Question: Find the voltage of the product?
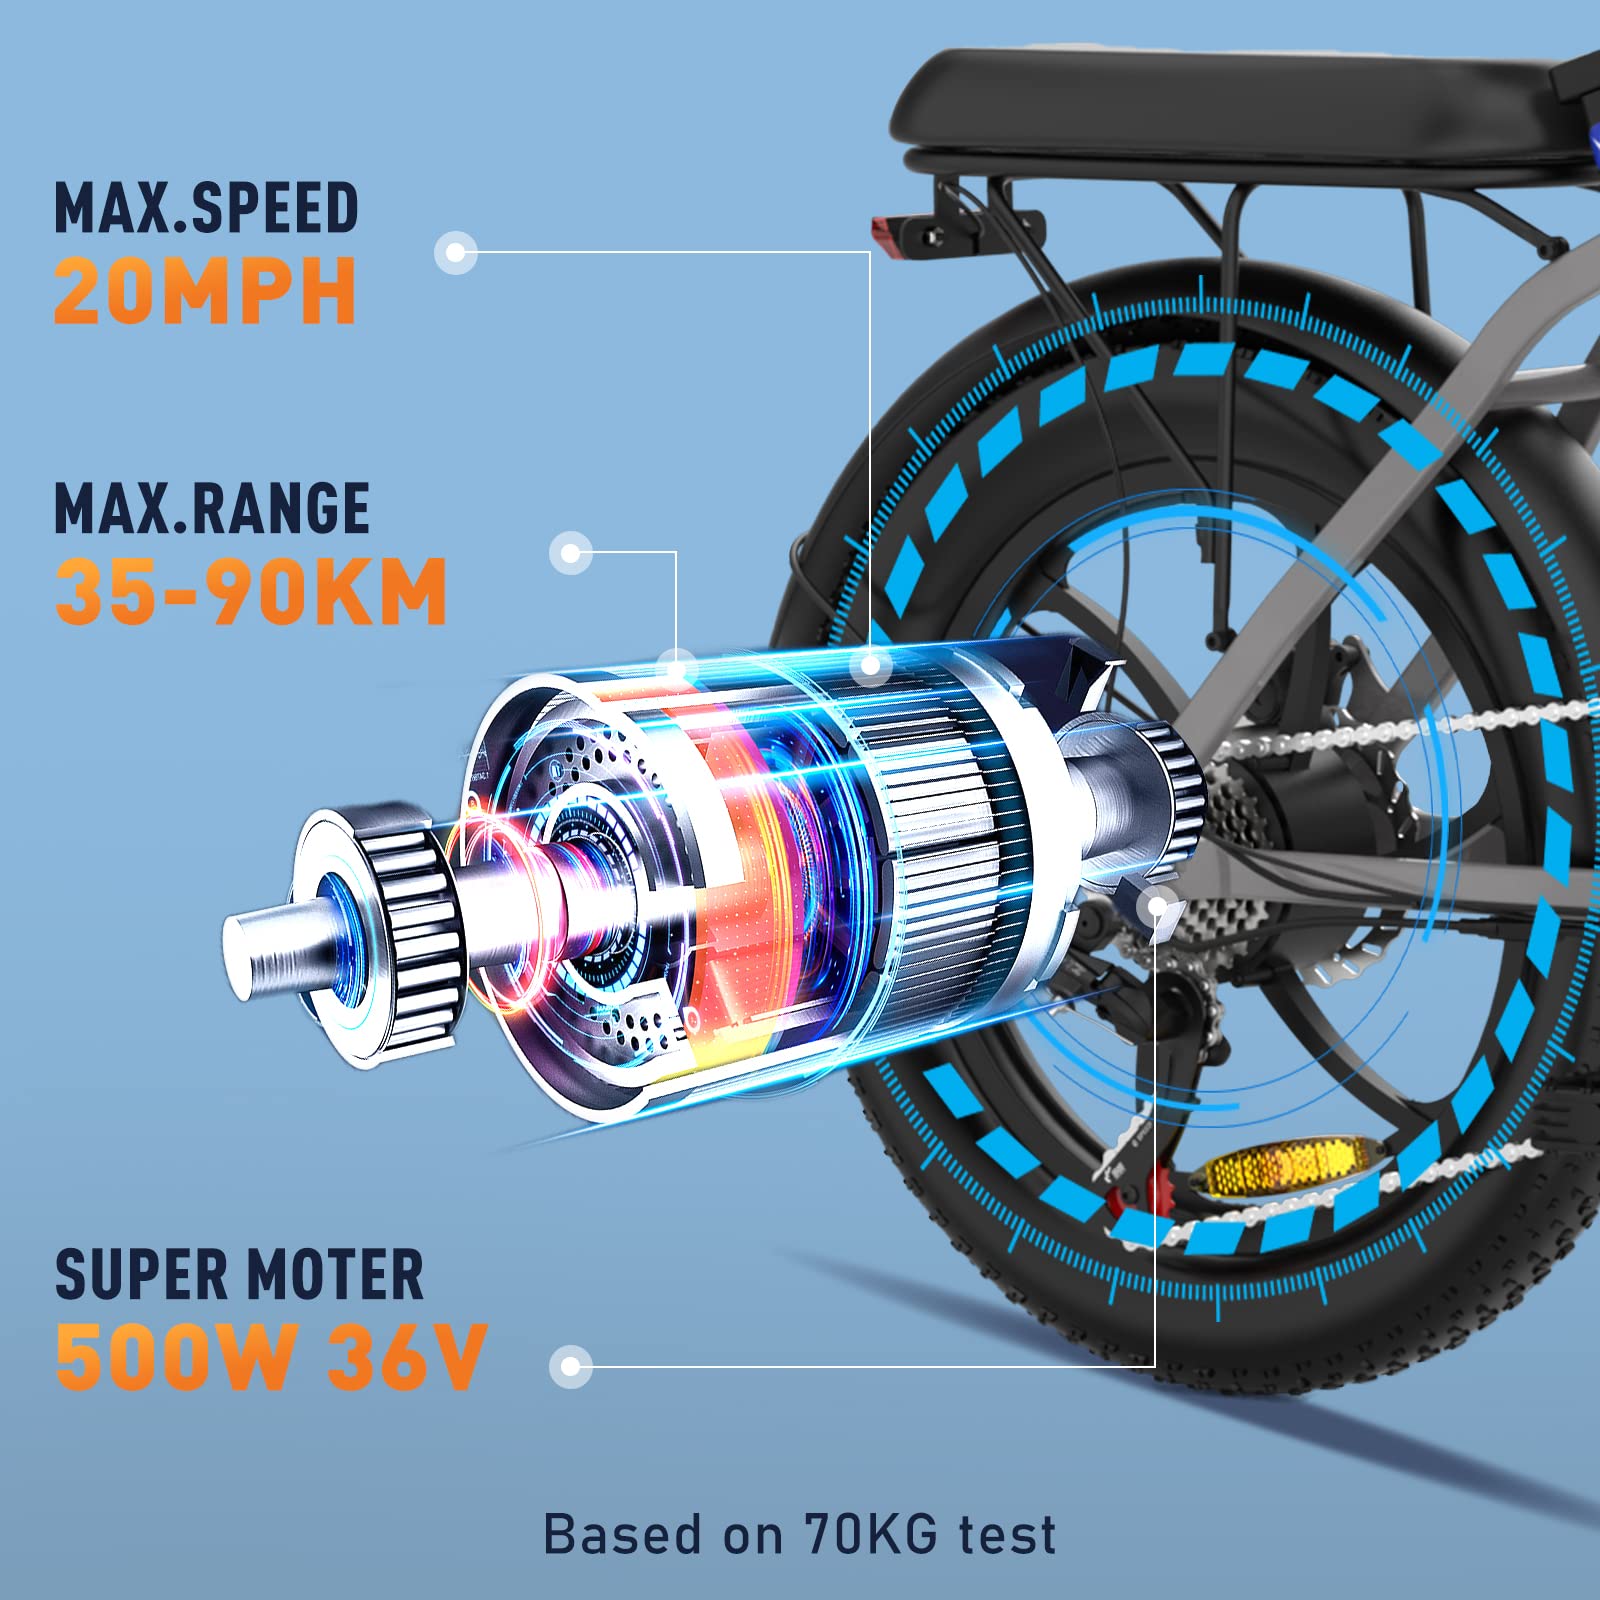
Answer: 36.0 volt